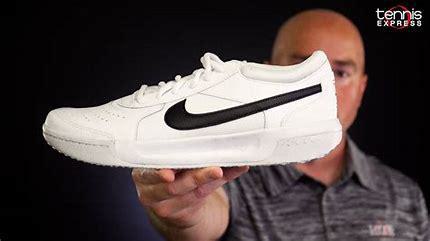
Brand: Nike
Model: Court Zoom Lite 3